West Wing Week

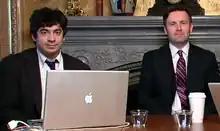
Arun Chaudhary (left) and Josh Earnest (right)

"West Wing Week" was created in 2010 during the 2nd year of the Presidency of Barack Obama. The weekly shows were first proposed by Arun Chaudhary, who served as the Obama presidential campaign's New Media Road Director; to this end, he created an un-aired pilot of the proposed series for his seniors. The series is narrated by Josh Earnest, Josh Earnest said that Arun Chaudhary "is the creative force behind "West Wing Week"". Chaudhary was the first official White House videographer in history. The West Wing Week Project was part of President Barack Obama's commitment to transparent government. The two individuals who have held the position of official videographer both worked for the 2008 Obama presidential campaign; additionally the White House has declined to provide any information about the costs, salary or budget lines for the project.